Windsor lines of the London and South Western Railway

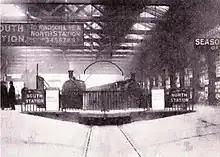
Waterloo station showing the link to the South Eastern Railway

The LSWR wished to make a branch line to Kingston, from Twickenham. It intended to build it as far as Hampton Wick, on the Middlesex side of Kingston river bridge, but the residents of Kingston petitioned for the branch to be extended as far as their town. The line opened to traffic on 1 July 1863.